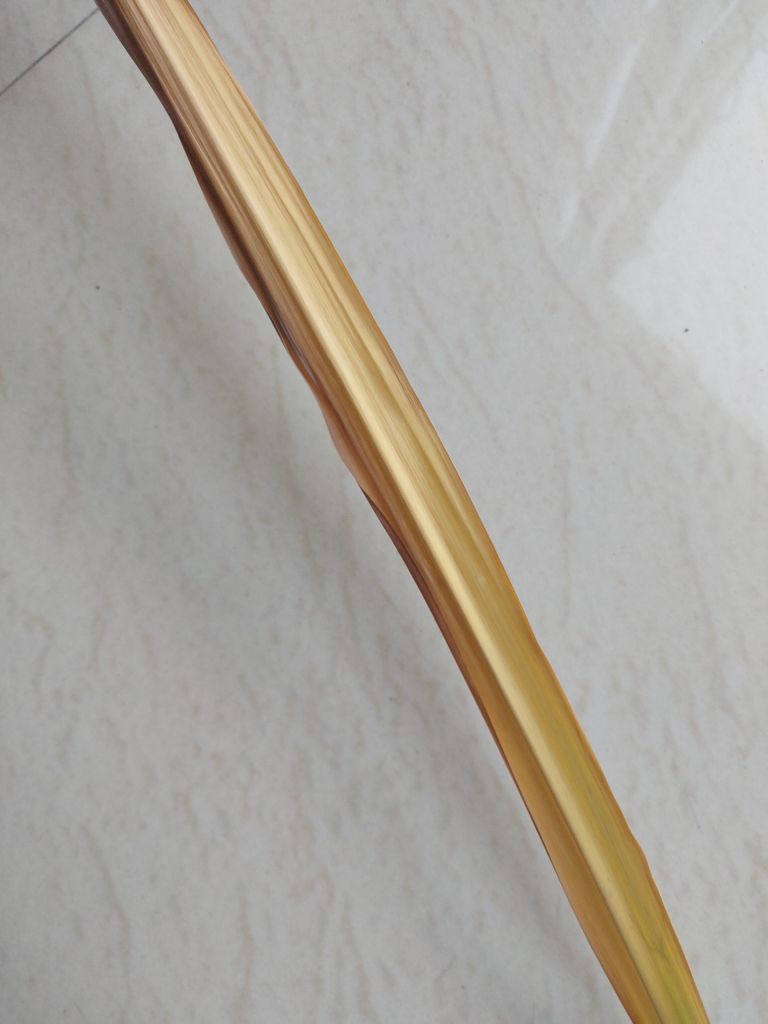
Label: Yellow Leaf